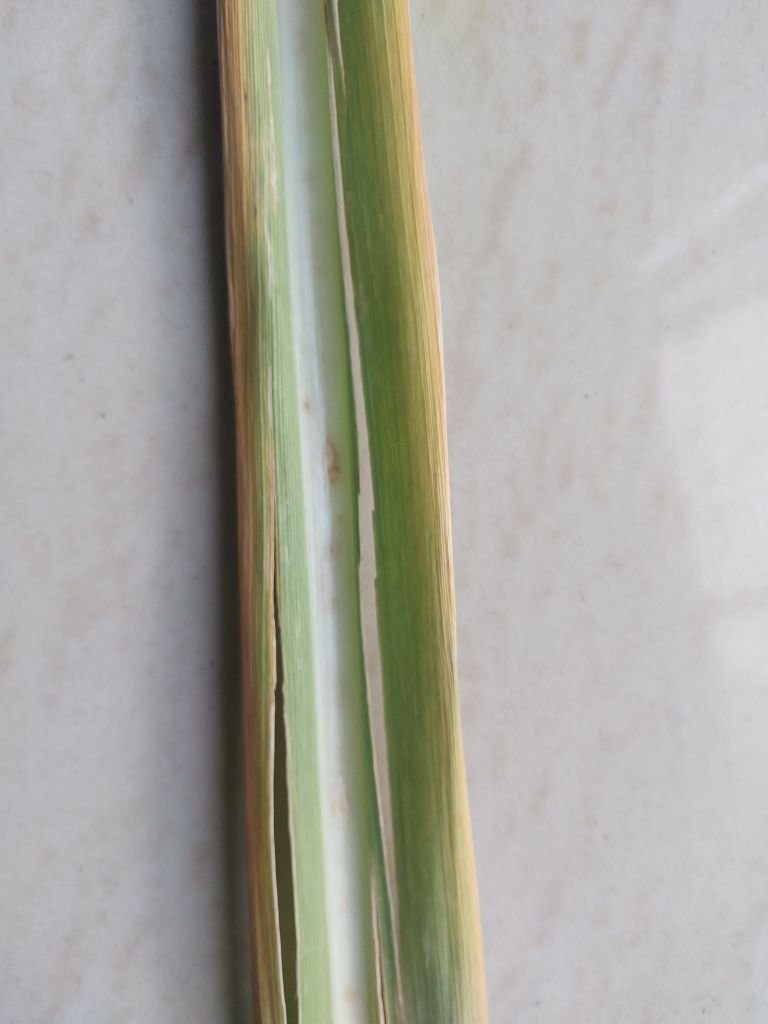
Label: Brown Spot